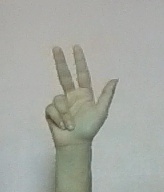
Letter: al